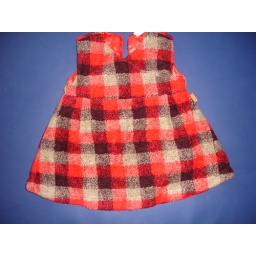
Plaid furry dress in red, chocolate brown, and beige. Red satin inside.